Shoe shiners in Hong Kong

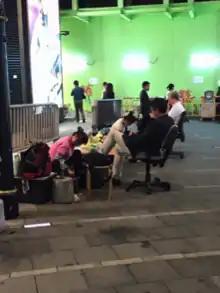
Shoe shiners working in Theatre Lane

Shoe shiners in Hong Kong are people who polish shoes on the street in Hong Kong for a living, mainly clustering on the pavement in Central, especially in Theatre Lane (also known as "shoe-polishers’ lane").